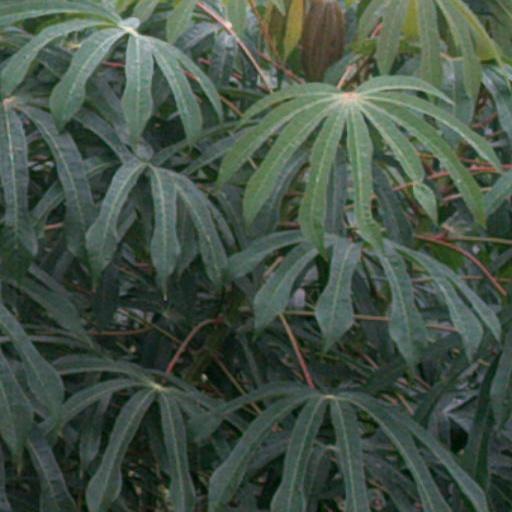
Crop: cassava